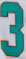
Number: 3